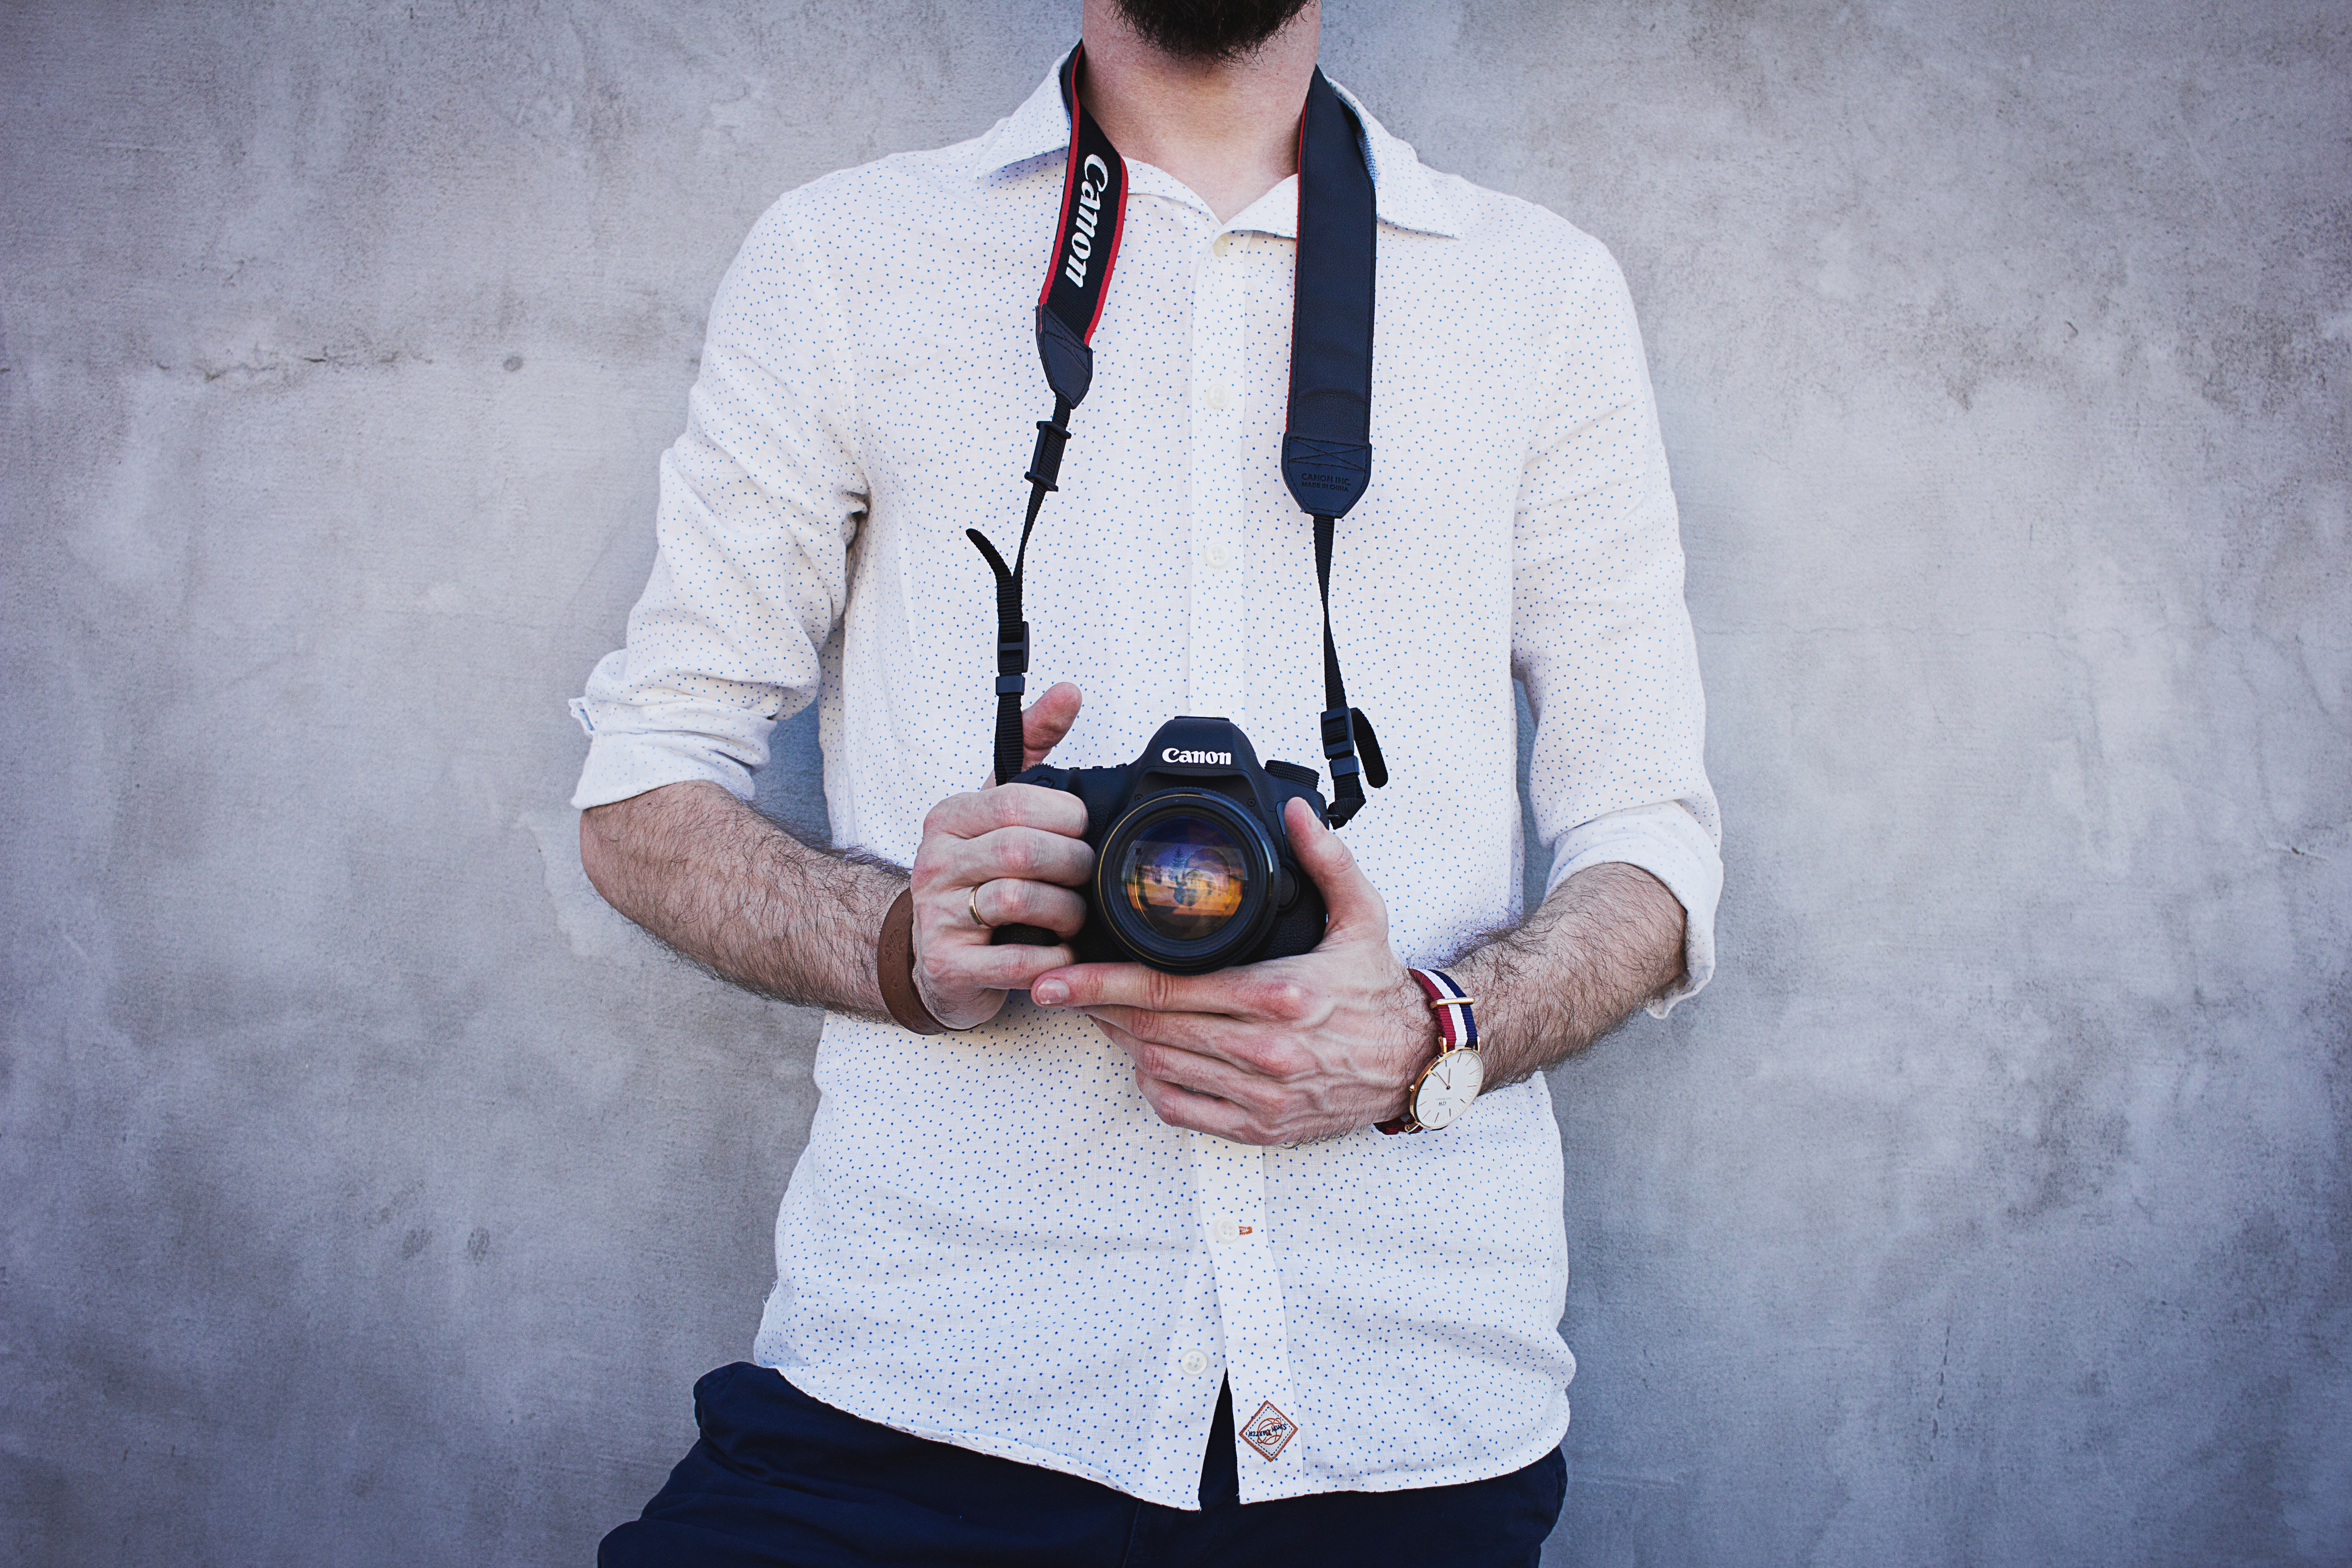
watch, hand, man, person, winter, white, camera, photography, photographer, male, portrait, model, spring, color, canon, fashion, blue, black, hands, photograph, hairy, image, wear, strap, dlsr, photo shoot, long sleeves